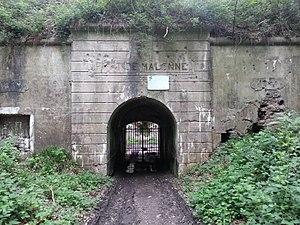
L'entrée du fort de Malonne
Le Fort de Malonne est un des neuf forts composant la position fortifiée de Namur établie à la fin du XIXᵉ siècle en Belgique.